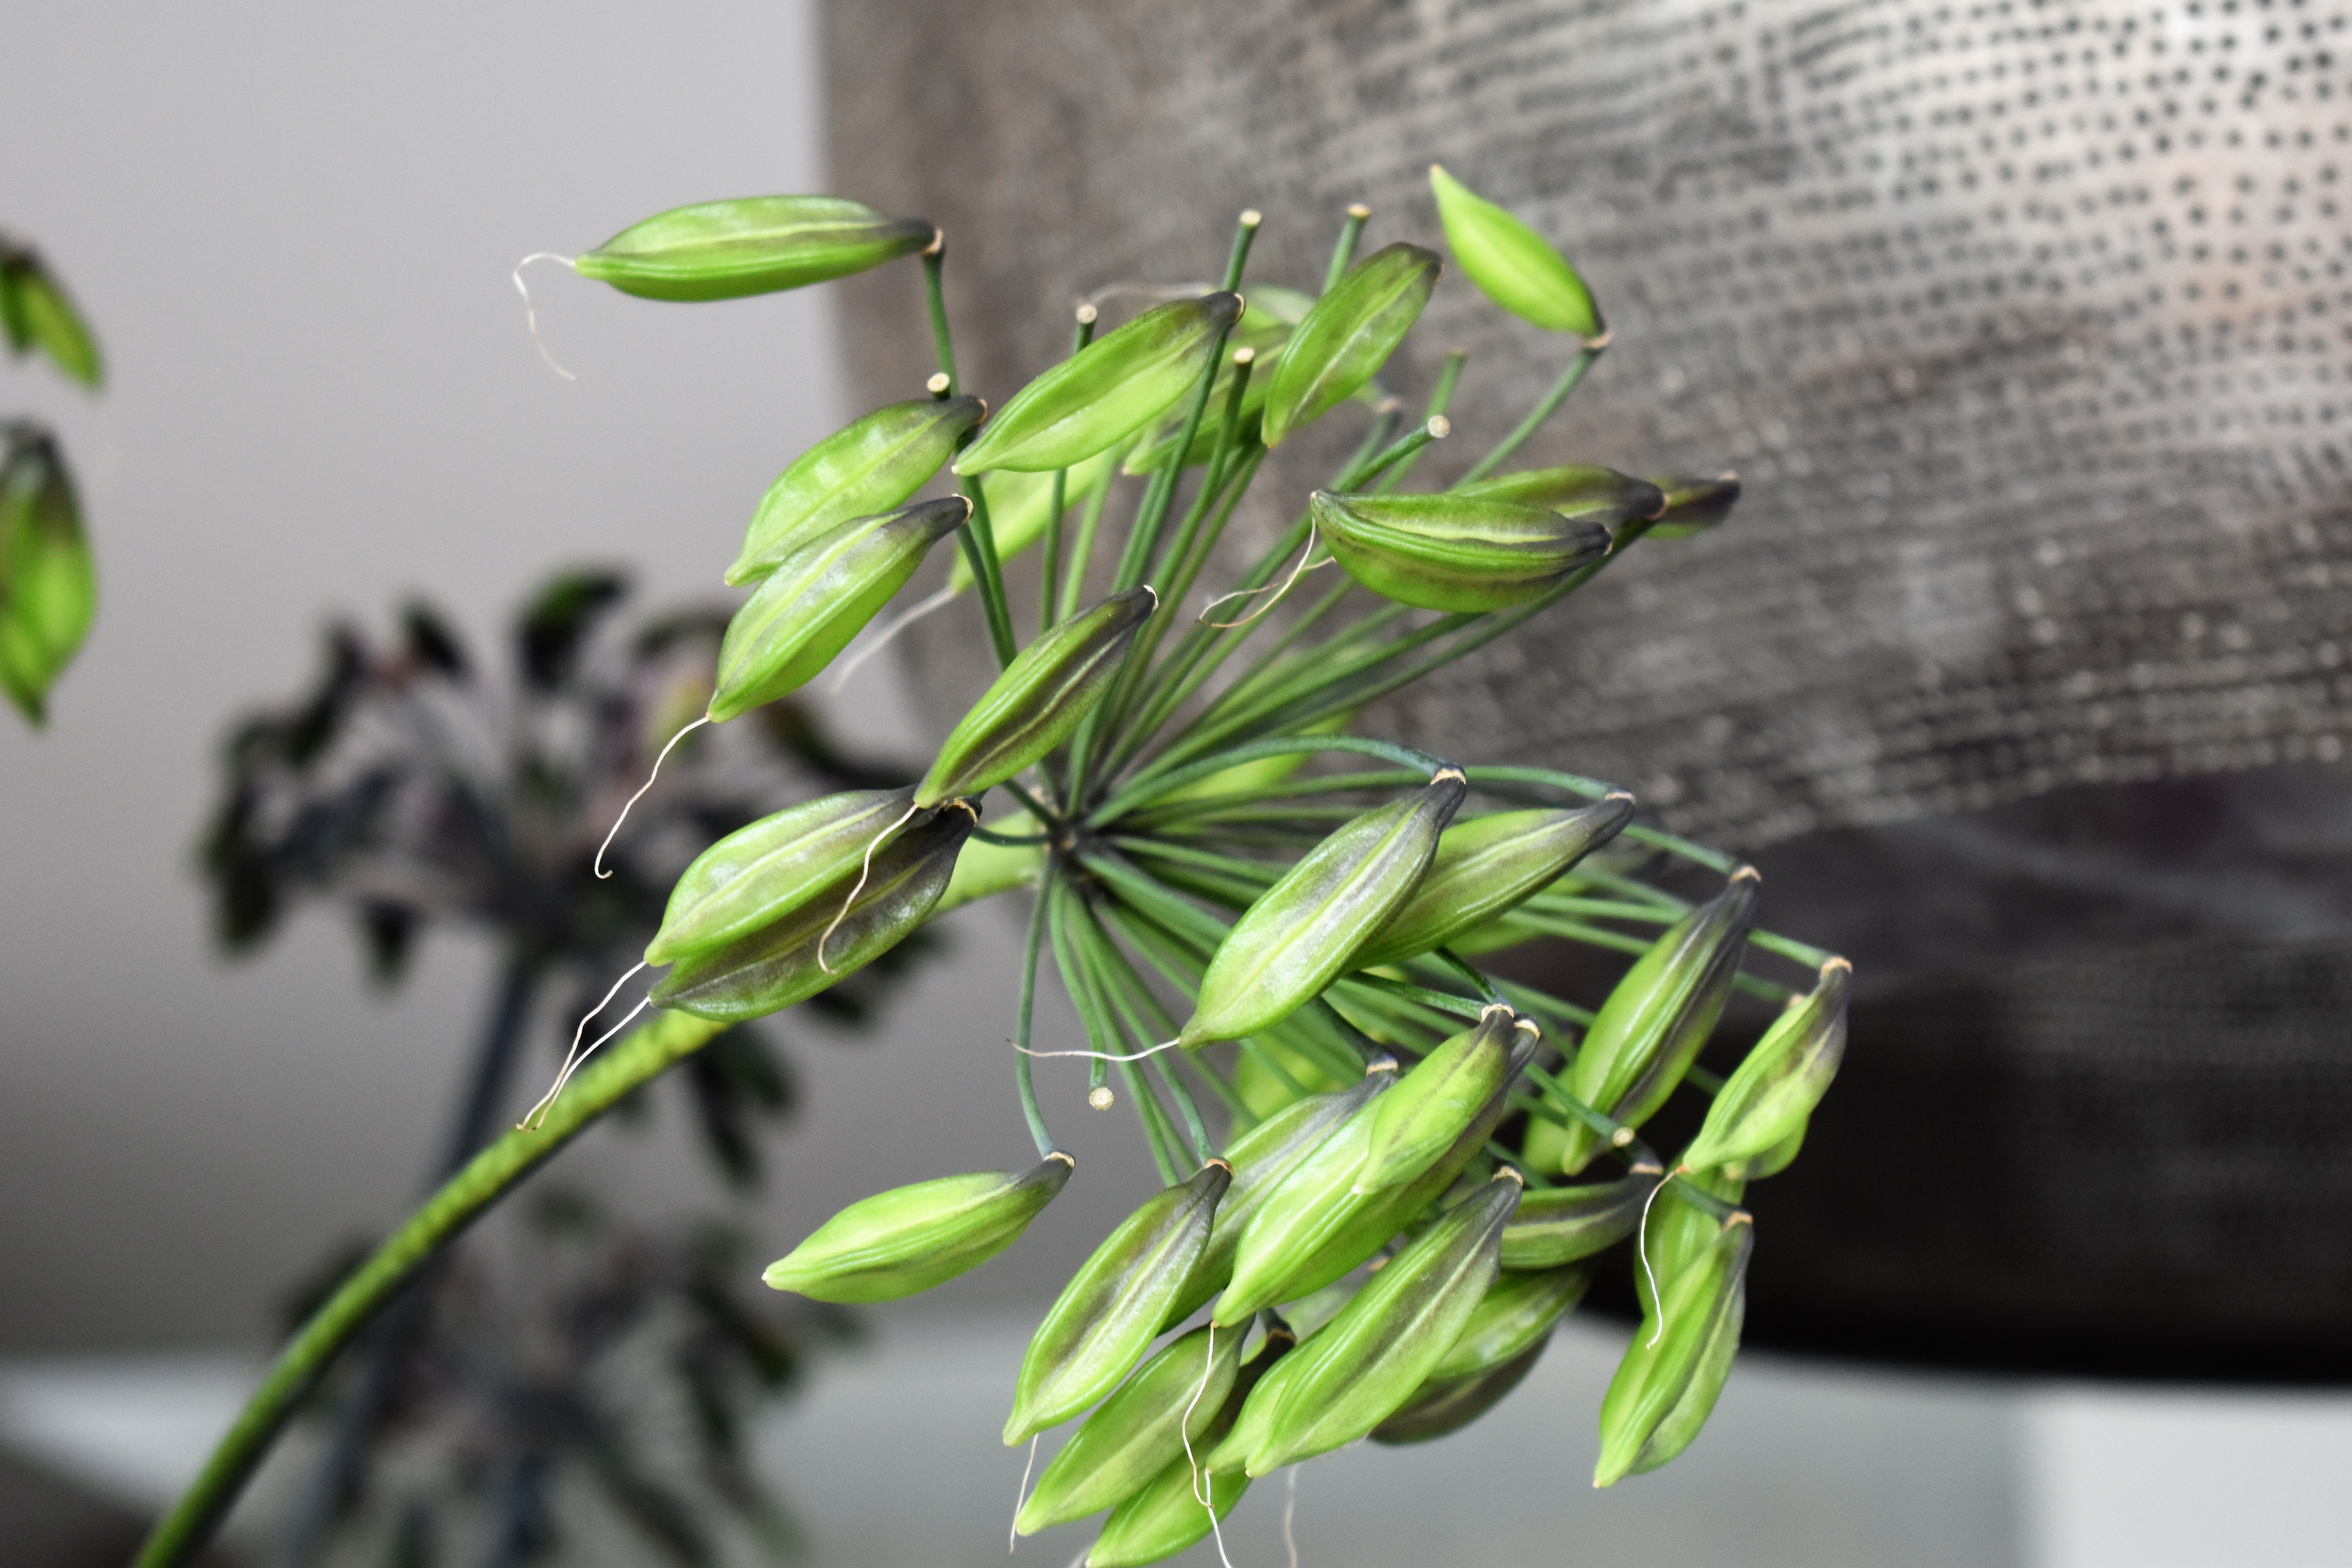
grass, branch, plant, leaf, flower, food, green, herb, produce, botany, lamp, flora, close up, lily, agapanthus, faded, orient, flowering plant, grass family, plant stem, land plant